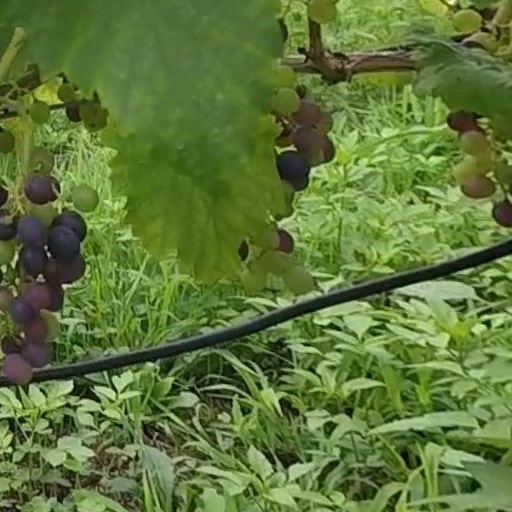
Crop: grape